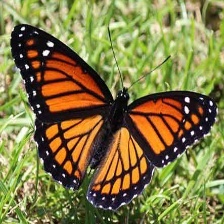
Species: VICEROY
Butterfly family (ImageNet category): monarch